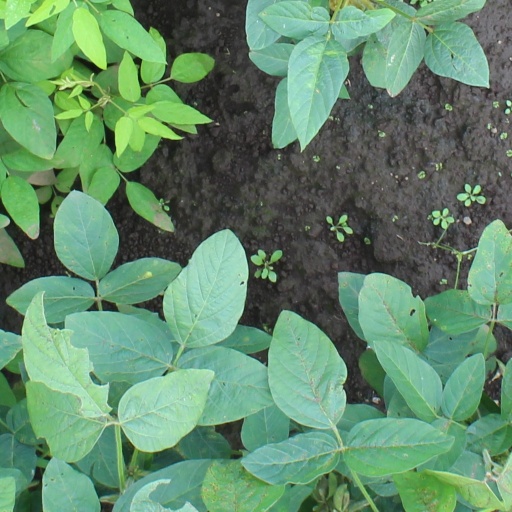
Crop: soybean